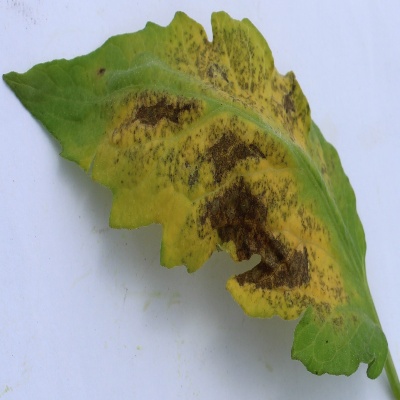
Crop: Tomato
Condition: verticulium wilt